White-cheeked starling

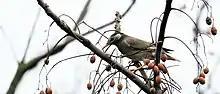

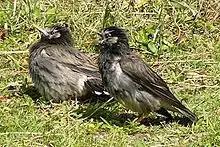
Fledglings

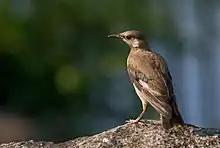
Hybrid of white-cheeked starling and red-billed starling, Japan. Such a hybrid has been recorded by the "Japanese Journal of Ornithology".

White-cheeked starlings are 24 cm in length. The adult male is mainly dark grey-brown with a paler belly and a whitish band across the rump. The head is blackish with whitish cheeks and forehead. There is a white border to the tail and white markings on the secondary wing feathers. The legs are pale orange and the bill is orange with a black tip. Adult females are similar to the males but paler and duller.